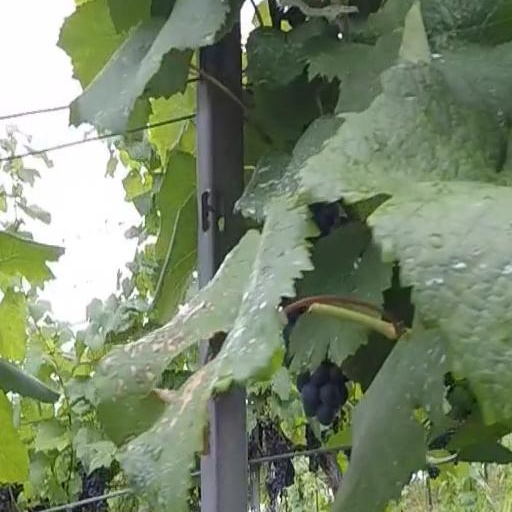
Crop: grape